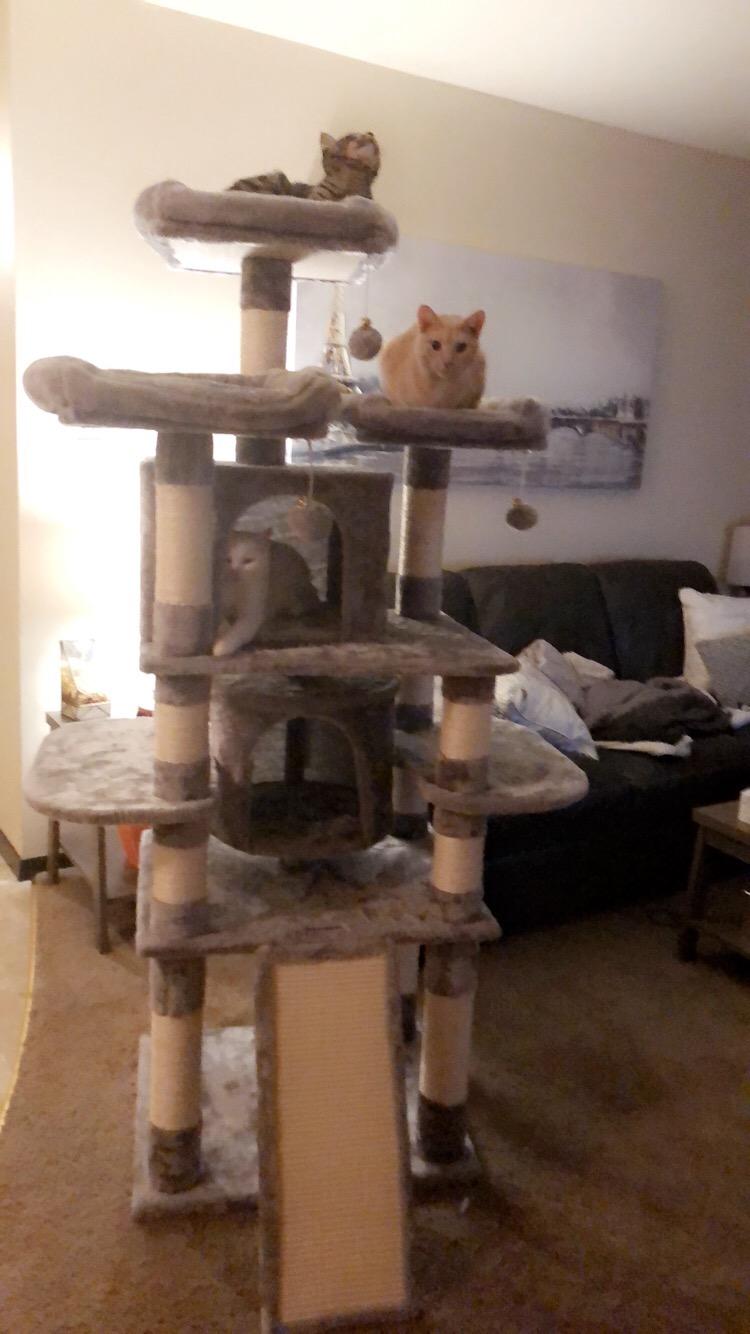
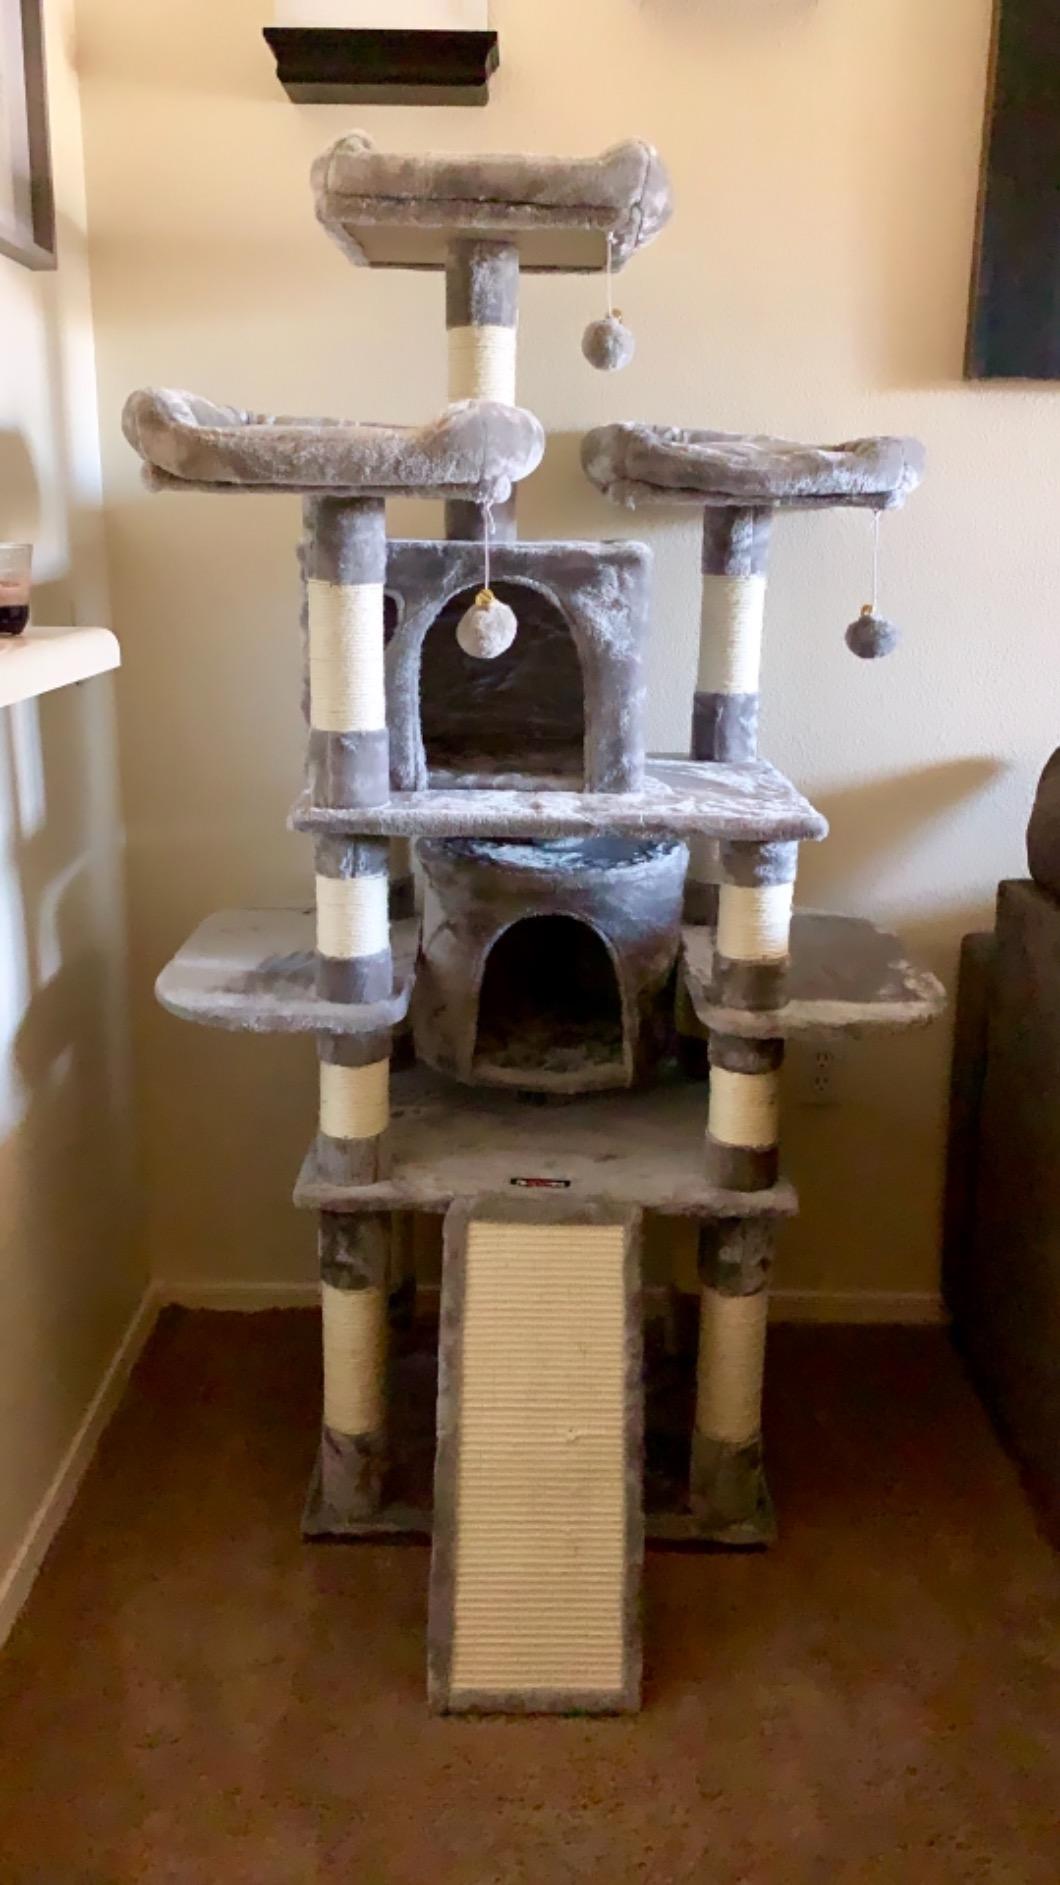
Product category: items_cat tree
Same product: yes